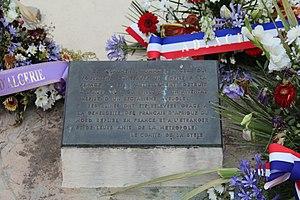
Monument aux martyrs de l'Algérie française (Toulon)